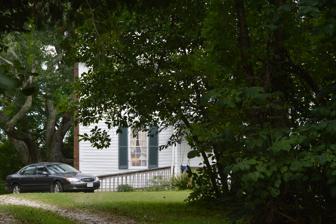
Building: Mountain View Farm (Clifford, Virginia)
Country: United States of America
Year built: 1777
Historic house in Virginia, United States United States historic place Mountain View Farm U.S. National Register of Historic Places Virginia Landmarks Register Farmhouse, seen through the trees Show map of Virginia Show map of the United States Location Junction of County Route 3 and US 29 (2229 North Amherst Hwy.), near Clifford, Virginia Coordinates 37°38′32″N 78°59′10″W / 37.64222°N 78.98611°W / 37.64222; -78.98611 Area 65.3 acres (26.4 ha) Built c. 1777 ( 1777 ) , 1831 Built by Col. Hugh Rose, Paul Carrington Cabell Architectural style Colonial, Georgian NRHP reference No. 96001453 VLR No. 005-0011 Significant dates Added to NRHP September 3, 1997 Designated VLR September 19, 1996 Mountain View Farm , also known as Spencer Plantation and Mountain View Farm at Rebec Vineyards, is a historic home and farm located near Clifford , Amherst County, Virginia .  The property includes an 18th-century mansion, built about 1777, a 19th-century cottage and five other supporting buildings.  The main house is a standard timber frame, two-story, three-bay, I-house with a rear ell addition.  It is sheathed in weatherboard with end chimneys. It was moved to its present site in 1831. The cottage is a one-room building with a lean-to shed addition. It was originally used as a doctor's office by Dr. Paul Carrington Cabell, and probably dates to the 1830s or 40s. Also on the property are the contributing well house, a playhouse (originally a chicken coop ), a smokehouse , an ice house , carriage house , and a chicken coop. The property has been home to Rebec Vineyards since 1987. It was added to the National Register of Historic Places in 1997. References